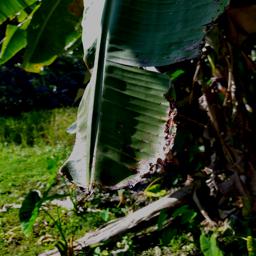
Label: JAHAJI LEAF